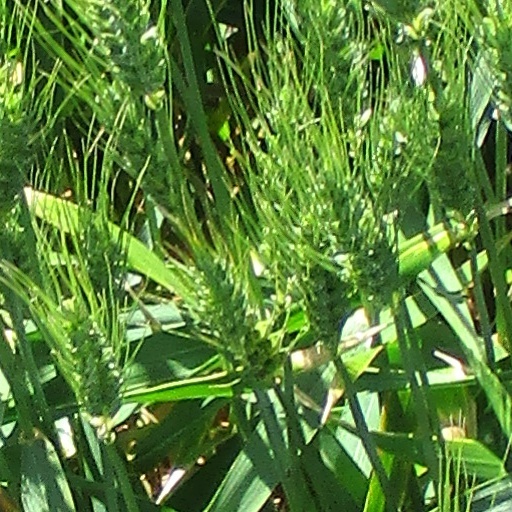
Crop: wheat